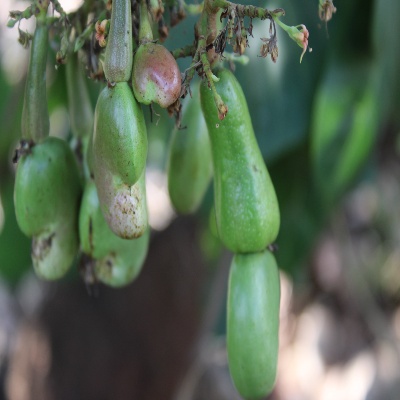
Crop: Cashew
Condition: healthy